Dance in Thailand

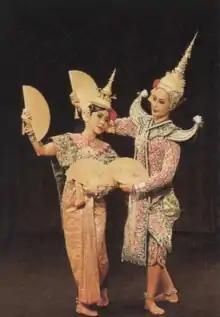
Rabam farang khu dance

Dance in Thailand (or) is the main dramatic art form in Thailand. Thai dance can be divided into two major categories, high art (classical dance) and low art (folk dance).